Portuguese in France

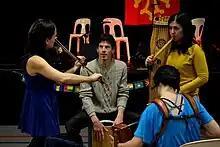
Portuguese event in Lons

During this period the Portuguese rapidly became the largest foreign community in France. The numbers skyrocketed and the community already numbered 700,000 members in 1970. Fleeing misery most of the Portuguese emigrants found unfavourable conditions upon arriving in France. For instance, it were mostly the Portuguese, who developed and inhabited what is supposed to be the largest "bidonville" (or slum) ever emerged in France: up to 20,000 people lived in miserable conditions in Champigny-sur-Marne, on the outskirts of Paris. Many of the immigrants in fact settled in slums in the Paris region, in unhealthy conditions of extreme poverty. Most of these people were illiterate, peasants and villagers who employed themselves as unskilled laborers, cleaners or garbage collectors.